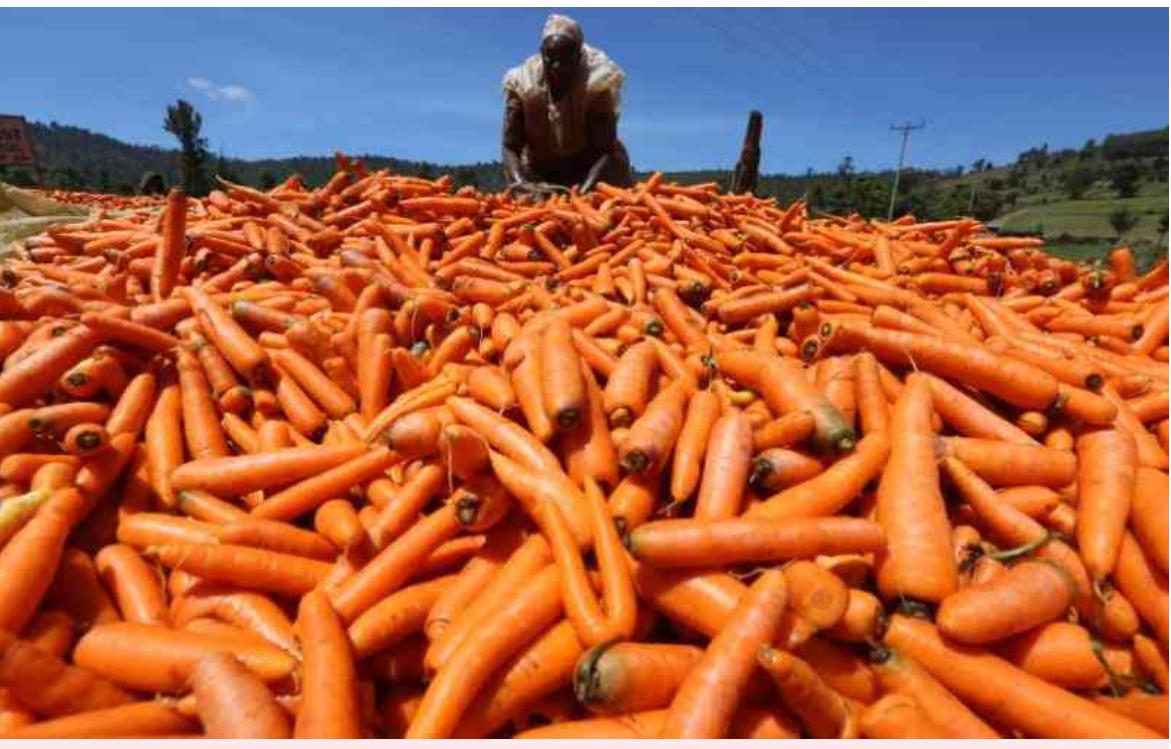
Zao la biashara aina ya karoti, lililovunwa kwa wingi na mkulima, likiwa tayari kwenda sokoni, ili kupata wanunuzi watakaoweza kununua, kwaajili ya matumizi ya nyumbani. Wakitumia kama kiungo ambacho, kinaongeza ladha , na kufanya chakula kiwe kitamu zaidi.